East Asia Squadron

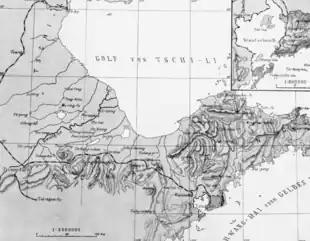
The Jiaozhou Bay Leased Territory was located in the natural harbor at Tsingtao on the southern coast of the Shandong Peninsula

Rear Admiral Alfred von Tirpitz replaced Hoffmann in June 1896 with orders to find a site for a base and to evaluate four potential locales on the Chinese coast. Although Tirpitz favored the bay at Jiaozhou, others in the government advocated for other sites, and even Tirpitz wavered on his commitment in his final report. Tirpitz was recalled by Wilhelm II, and after he returned to Berlin he lost interest in East Asia; he was now developing a battle fleet.